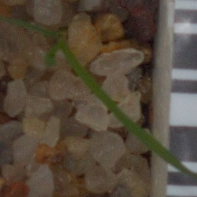
Label: loose_silkybent